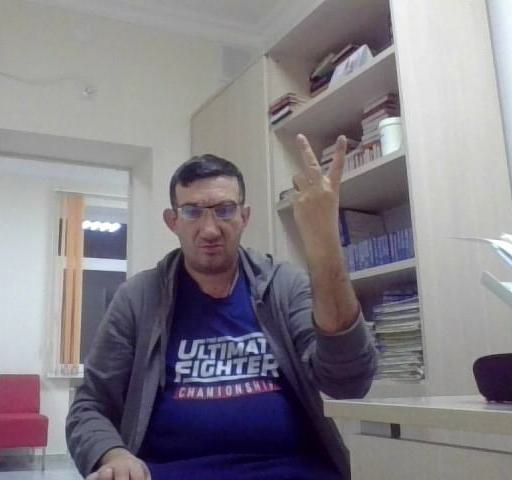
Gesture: peace_inverted